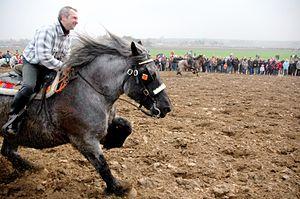
Le Trait belge, parfois encore nommé Brabant ou Brabançon, est une race de chevaux de trait originaire de Belgique, née de la fusion de plusieurs populations de chevaux de traction présentes sur le territoire belge en 1886, dont le Flamand, le Brabançon, le cheval du Condroz, et l'Ardennais belge.